History of coal mining in the United States

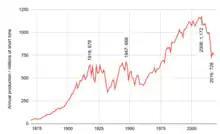
Total US coal production graph

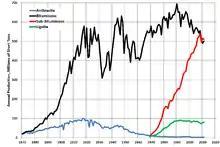
US Annual coal production by coal rank.

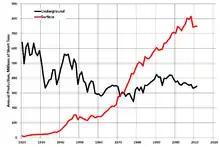
Trends in surface versus underground mining of coal in the US

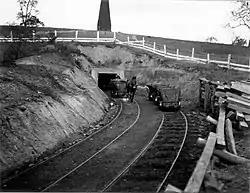
Bowman Company coal mine, Indiana County, Pennsylvania, 1904.

The history of coal mining in the United States starts with the first commercial use in 1701, within the Manakin-Sabot area of Richmond, Virginia. Coal was the dominant power source in the late 19th century and the early 20th century, and although in rapid decline it remains a significant source of energy in 2024.